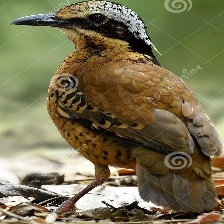
Species: EARED PITA
Scientific name: HYDRORNIS PHAYREI